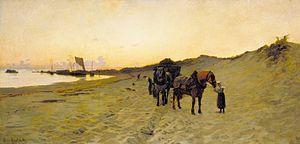
Howard Russell Butler
Le goémon ou varech est un mélange indéterminé d'algues brunes, rouges ou vertes. On distingue :
Concarneau [kɔ̃.kaʁ.no] est une commune du département du Finistère dans la région Bretagne en France.
Howard Russell Butler est un scientifique, juriste et peintre américain, fondateur de l’American Fine Arts Society. Butler a également persuadé Andrew Carnegie de financer la construction du lac Carnegie dans le New Jersey près de l'université de Princeton pour son équipe d'aviron. Butler a également conçu un manoir, un observatoire d'astronomie et peint une éclipse solaire pour l'US Naval Observatory.